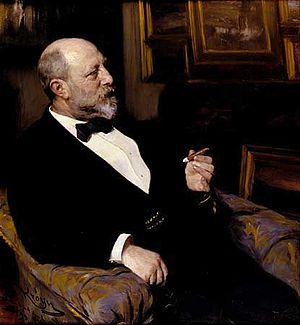
En nøgen kvinde sætter sit hår foran et spejl / Proveniens og udstillingshistorie
P.S. Krøyers portræt af kunstværkets sidste køber, Heinrich Hirschsprung (1899, Den Hirschsprungske Samling).
En nøgen kvinde sætter sit hår foran et spejl